John Player & Sons

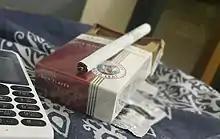
Gold Leaf is the widely used cigarette brand in Pakistan

Player's still trades, but with a much-reduced workforce (down to about 700 employees due to increased efficiency) compared to the 20th century, when it was one of the Big Three employers associated with Nottingham, along with Boots the Chemists and the Raleigh Bicycle Company. Player's workforce peaked in the 1960s: subsequently the company's fortunes declined as awareness of the health effects of tobacco increased, and during the 1980s five of the firm's Nottingham factories closed with the loss of 3,000 jobs. Its current workforce is eclipsed by larger service sector employers in the city, such as Experian and Queen's Medical Centre and the University of Nottingham.